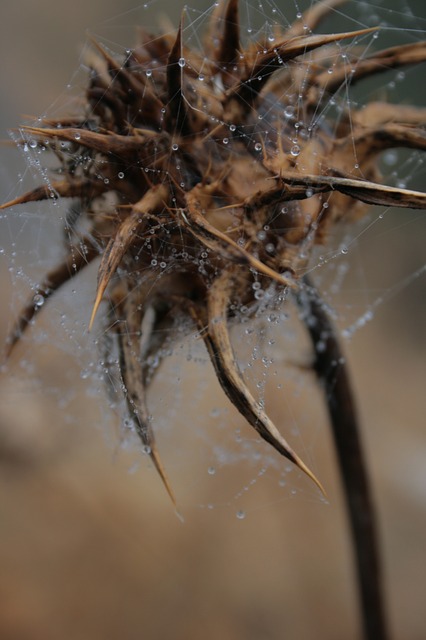
Label: spider